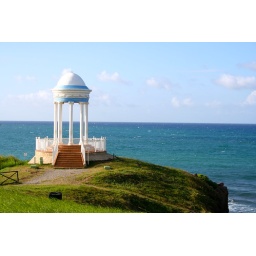
A building structure that lets you see the atlantic ocean off the coast of Puerto Plata in Riu Bachata